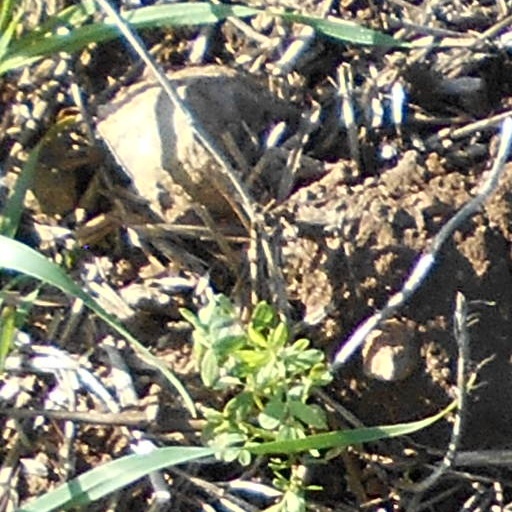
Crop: wheat